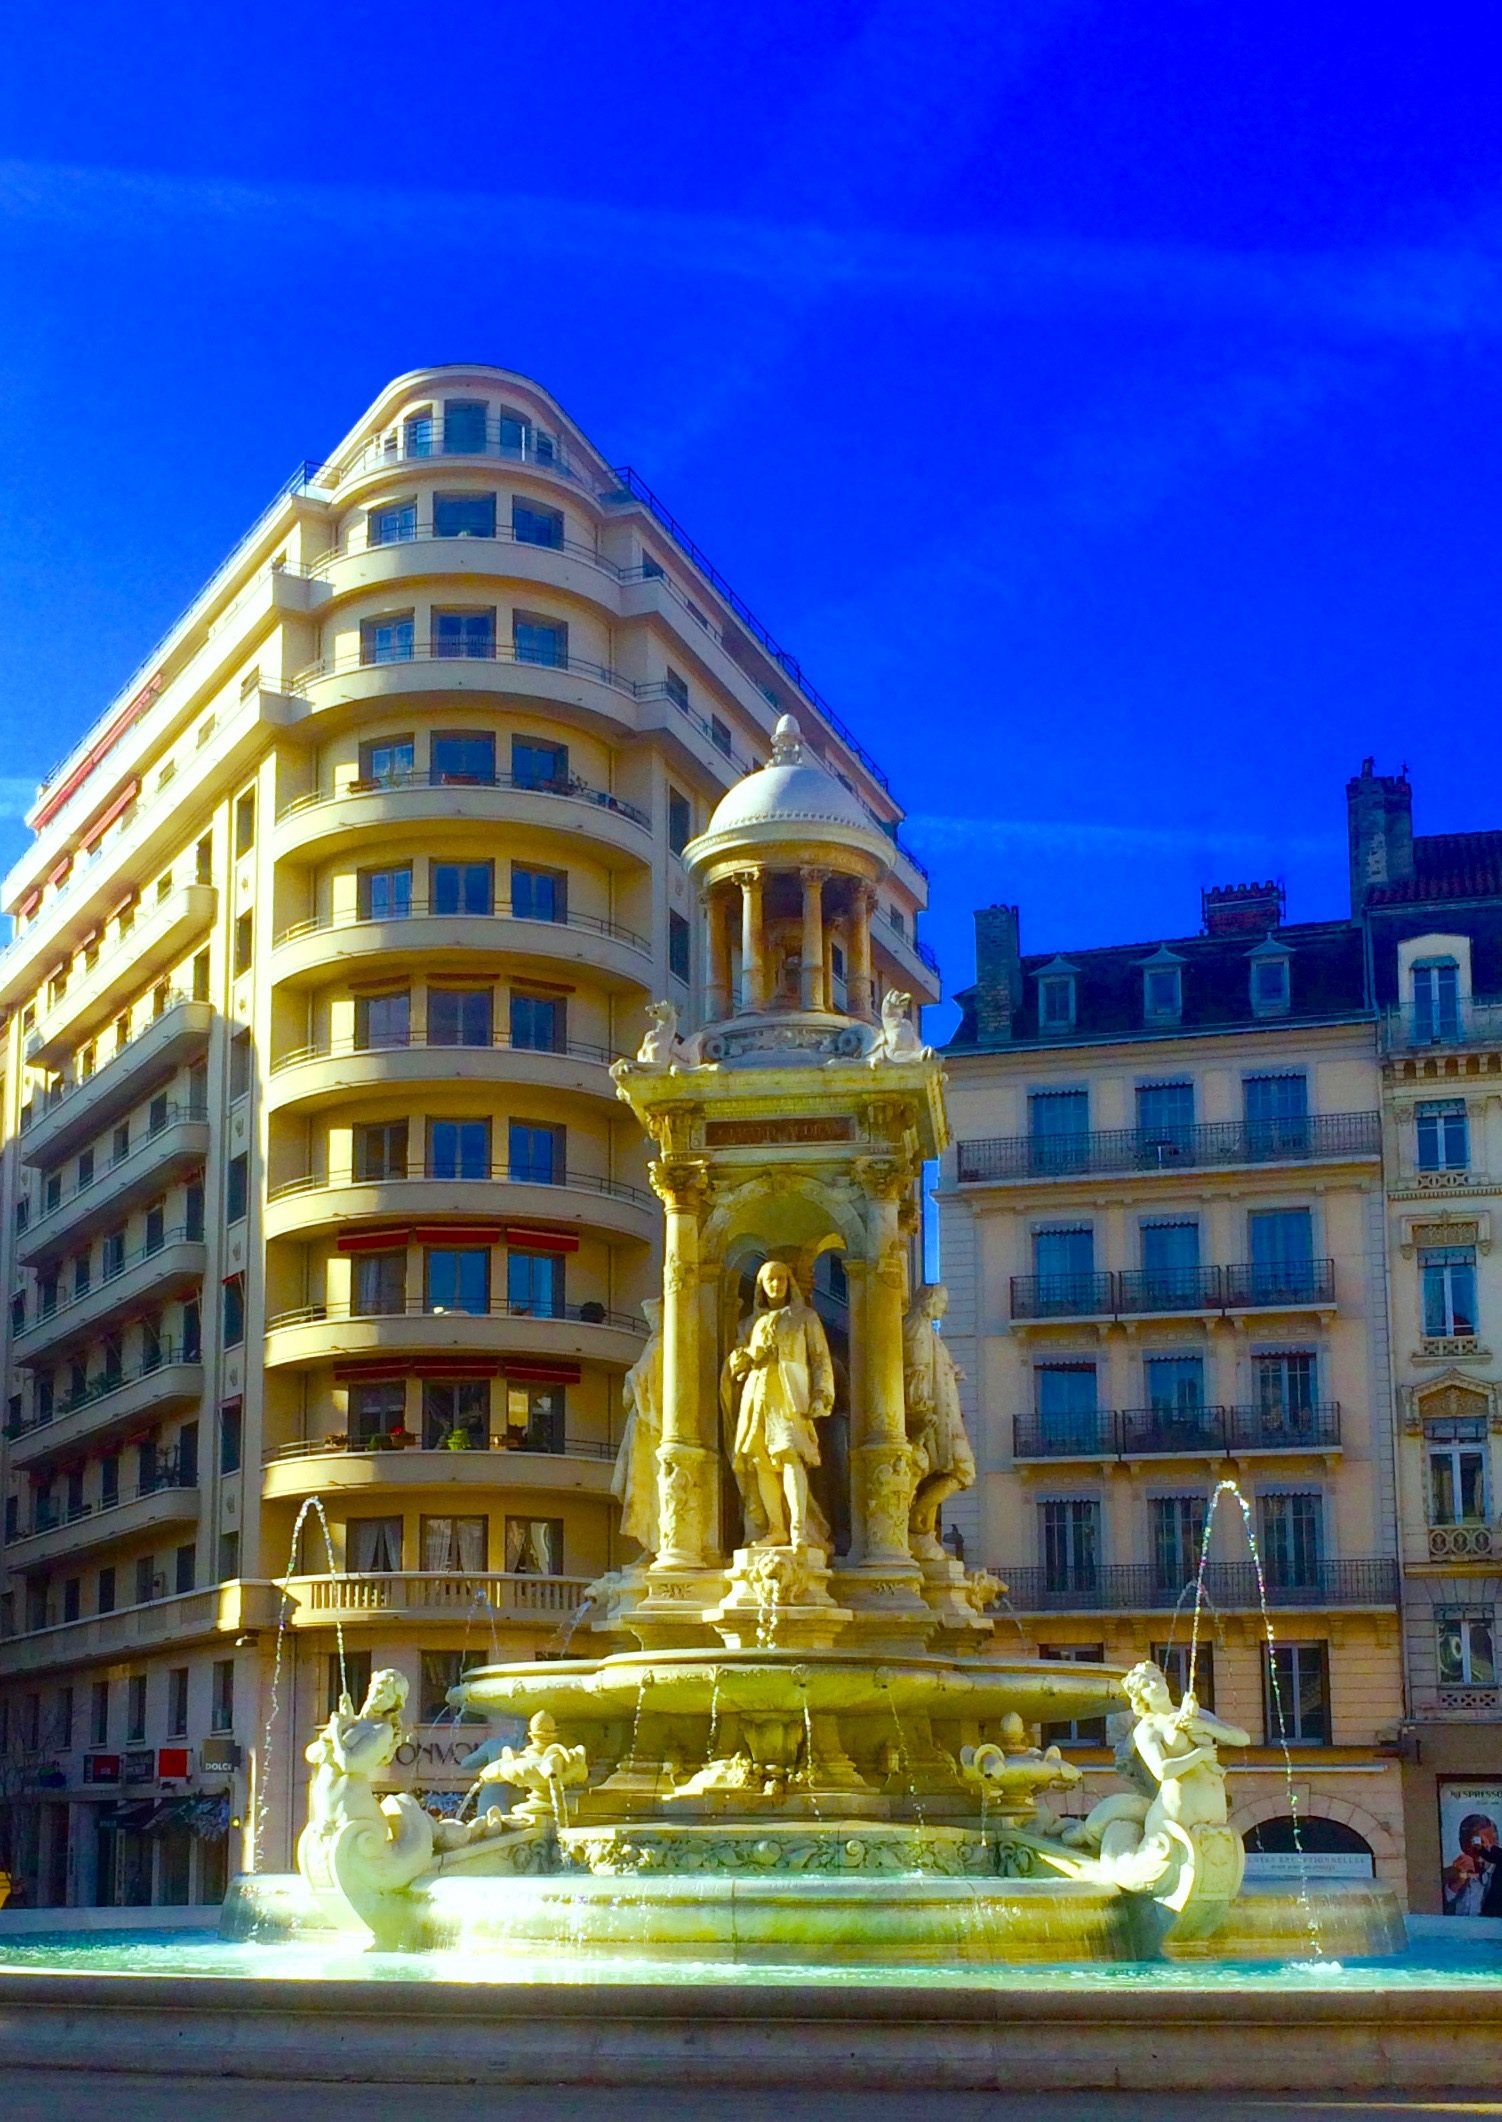
building, palace, monument, tower, plaza, landmark, facade, metropolis